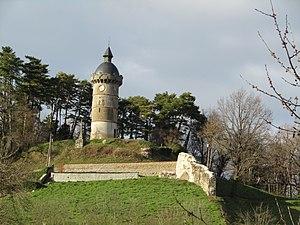
Tour du calvaire à Châtonnay
Châtonnay est une commune française située dans le département de l'Isère en région Auvergne-Rhône-Alpes.